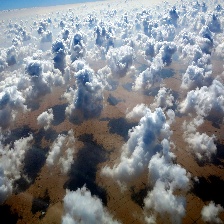
Cloud type: Cumulus